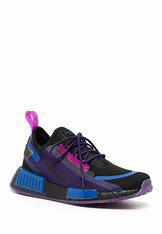
Brand: Adidas
Model: NMD_R1 Spectoo